Picopict

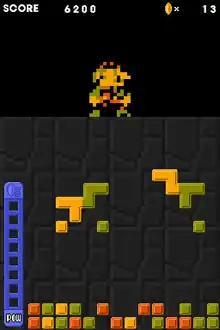
Gameplay of "Picopict", showing an unfinished 8-bit sprite of Mario.

Picopict, known as Pictobits in North America and as Pictopict in Australia, is a puzzle video game developed by Skip Ltd. and published by Nintendo for the Nintendo DSi's DSiWare digital distribution service. It is one of seven games released for the DSi's "Art Style" series of video games. It was announced on January 26, 2009, was released two days later alongside "Somnium", another "Art Style" game, and was released in North America and PAL regions in the same year, on May 18 and May 22 respectively. In "Picopict", players use the touchscreen to move coloured blocks into a formation, such as a four-block line or a 2x2 square. This contributes to an 8-bit image, which consist of various Nintendo Entertainment System (NES) characters, such as Mario, Link, and Bowser.